The Real Global Warming Disaster

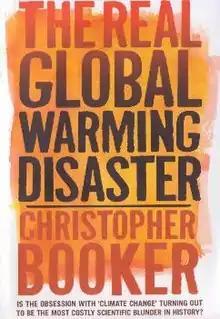
Cover of the book

The Real Global Warming Disaster ("Is the Obsession with 'Climate Change' Turning Out to Be the Most Costly Scientific Blunder in History?") is a 2009 book by English journalist and author Christopher Booker in which he asserts that global warming cannot be attributed to humans, and then alleges how the scientific opinion on climate change was formulated.